Oil lamp

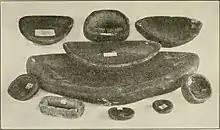
Seal oil lamps

Some archaeologists claim that the first shell-lamps existed more than 6,000 years ago (Neolithic, Later Stone Age, c. 8500–4500 BC). They believe that the alabaster shell-shaped lamps dug up in Sumerian sites dating to 2600 BC were imitations of real shell-lamps that had been used for a long time (Early Bronze Age, Canaanite/Bronze I–IV, c. 3300–2000 BC).